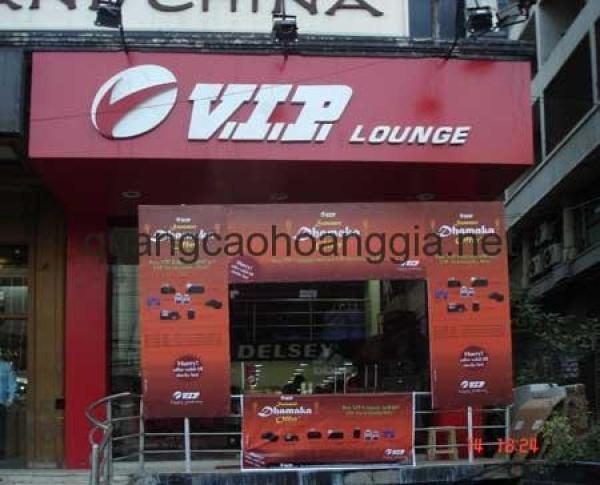
ở mặt trước của cửa hàng có sự xuất hiện của một tấm biển tên màu đỏ